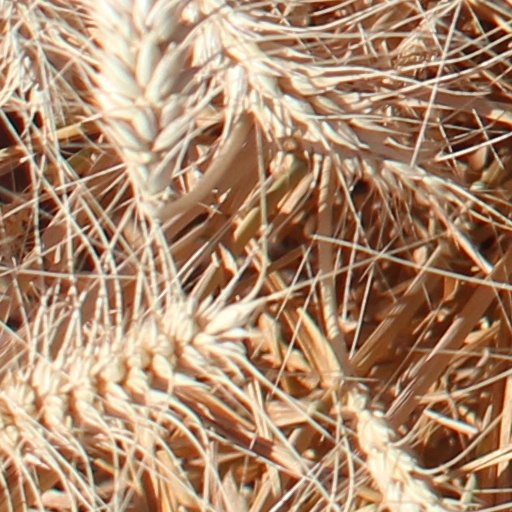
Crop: wheat